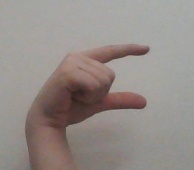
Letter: dal